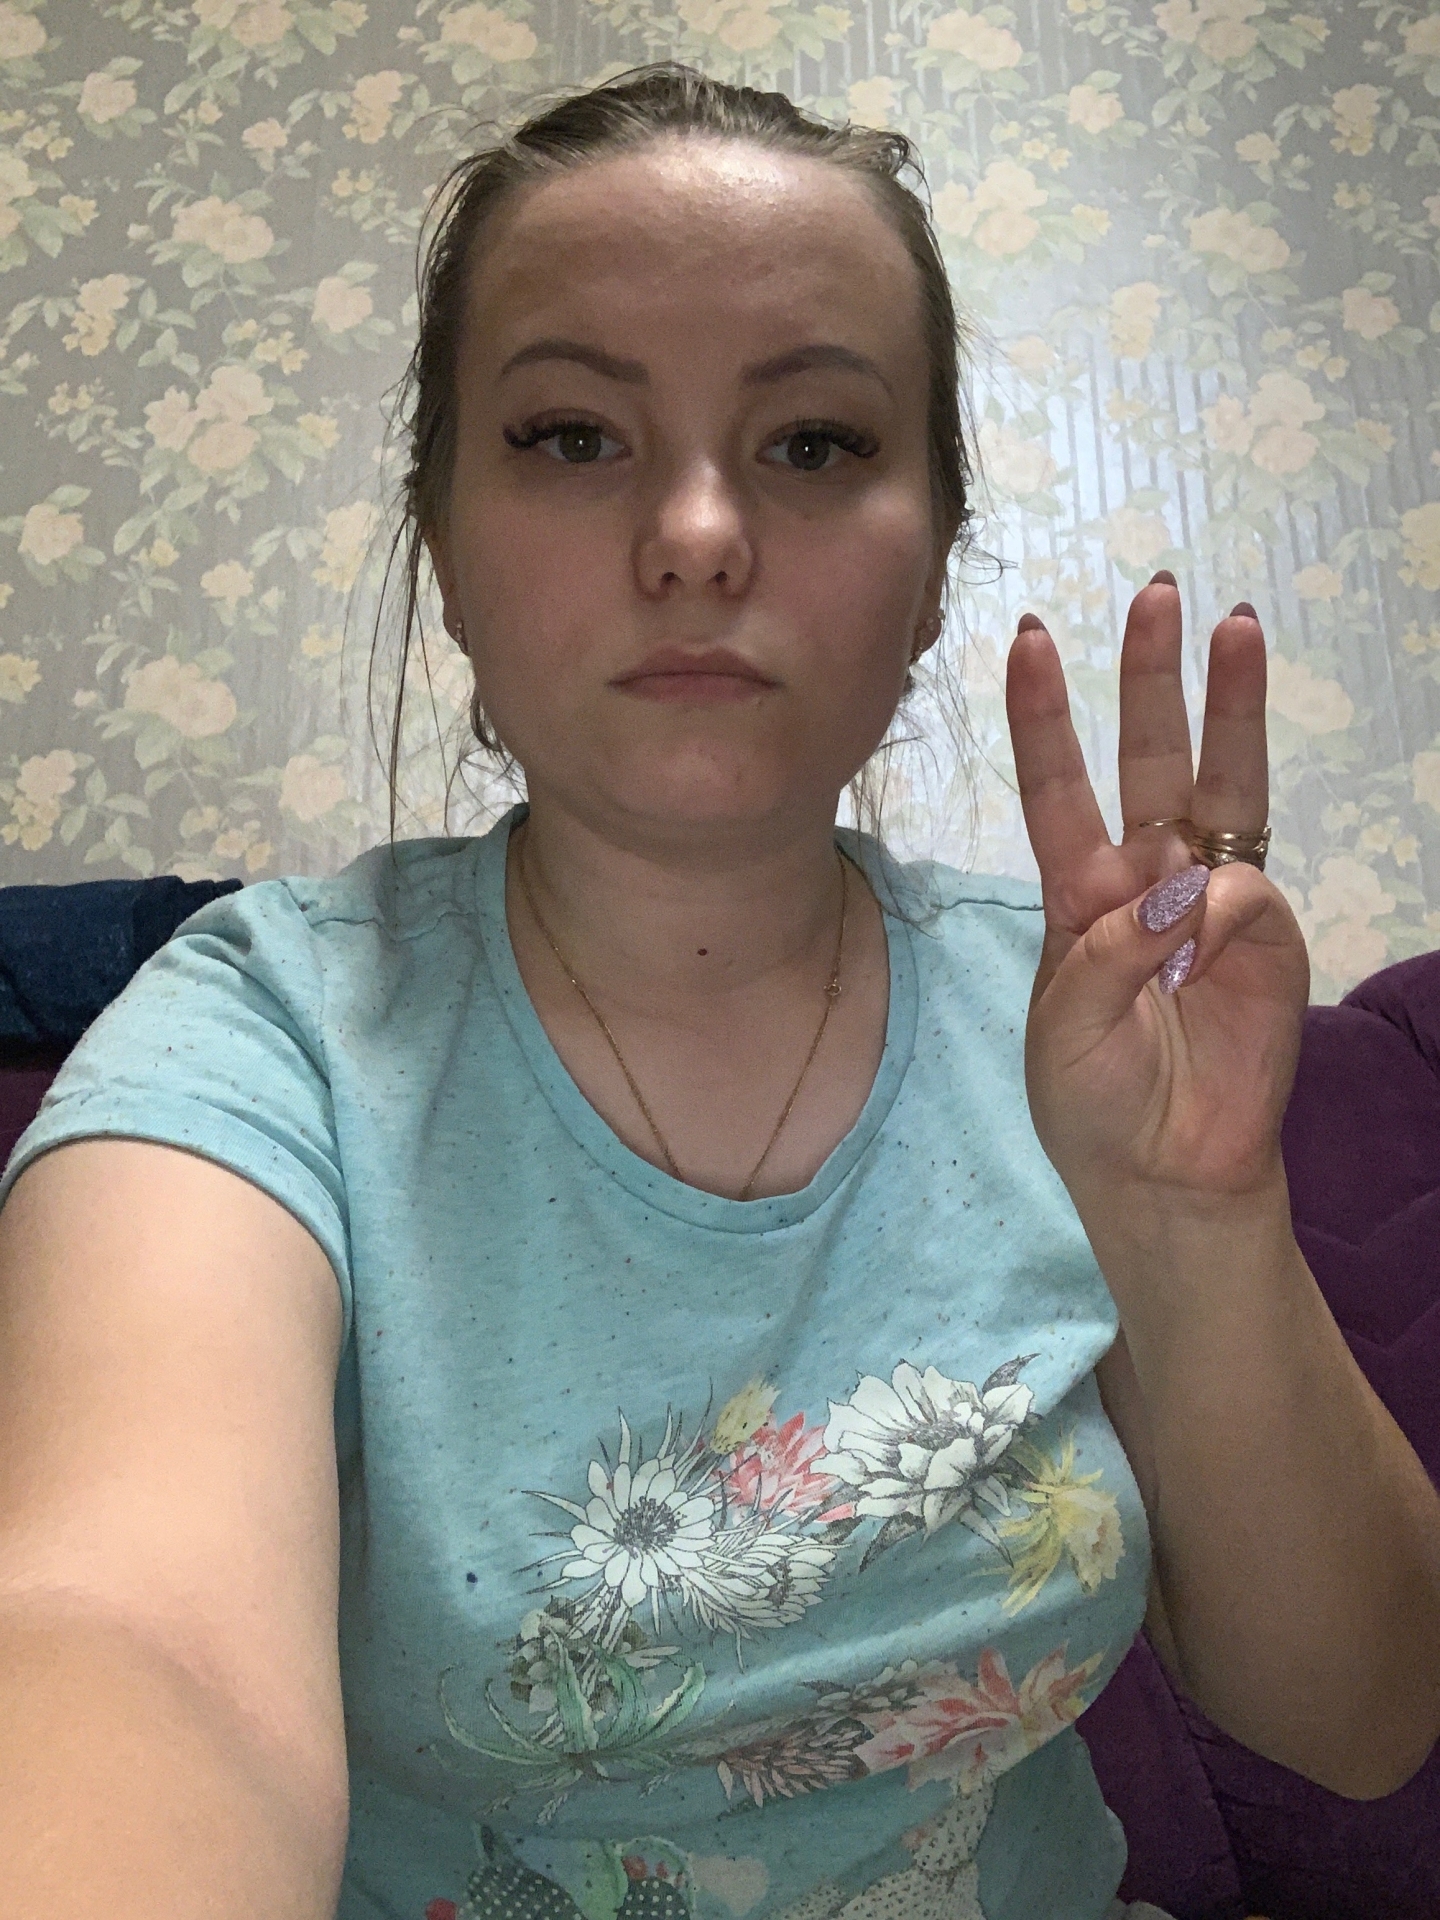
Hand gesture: three